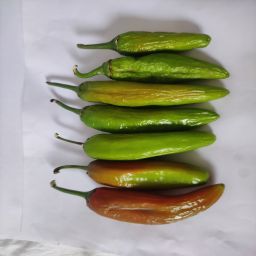
Crop: New Mexico Green Chile
Quality: Ripe